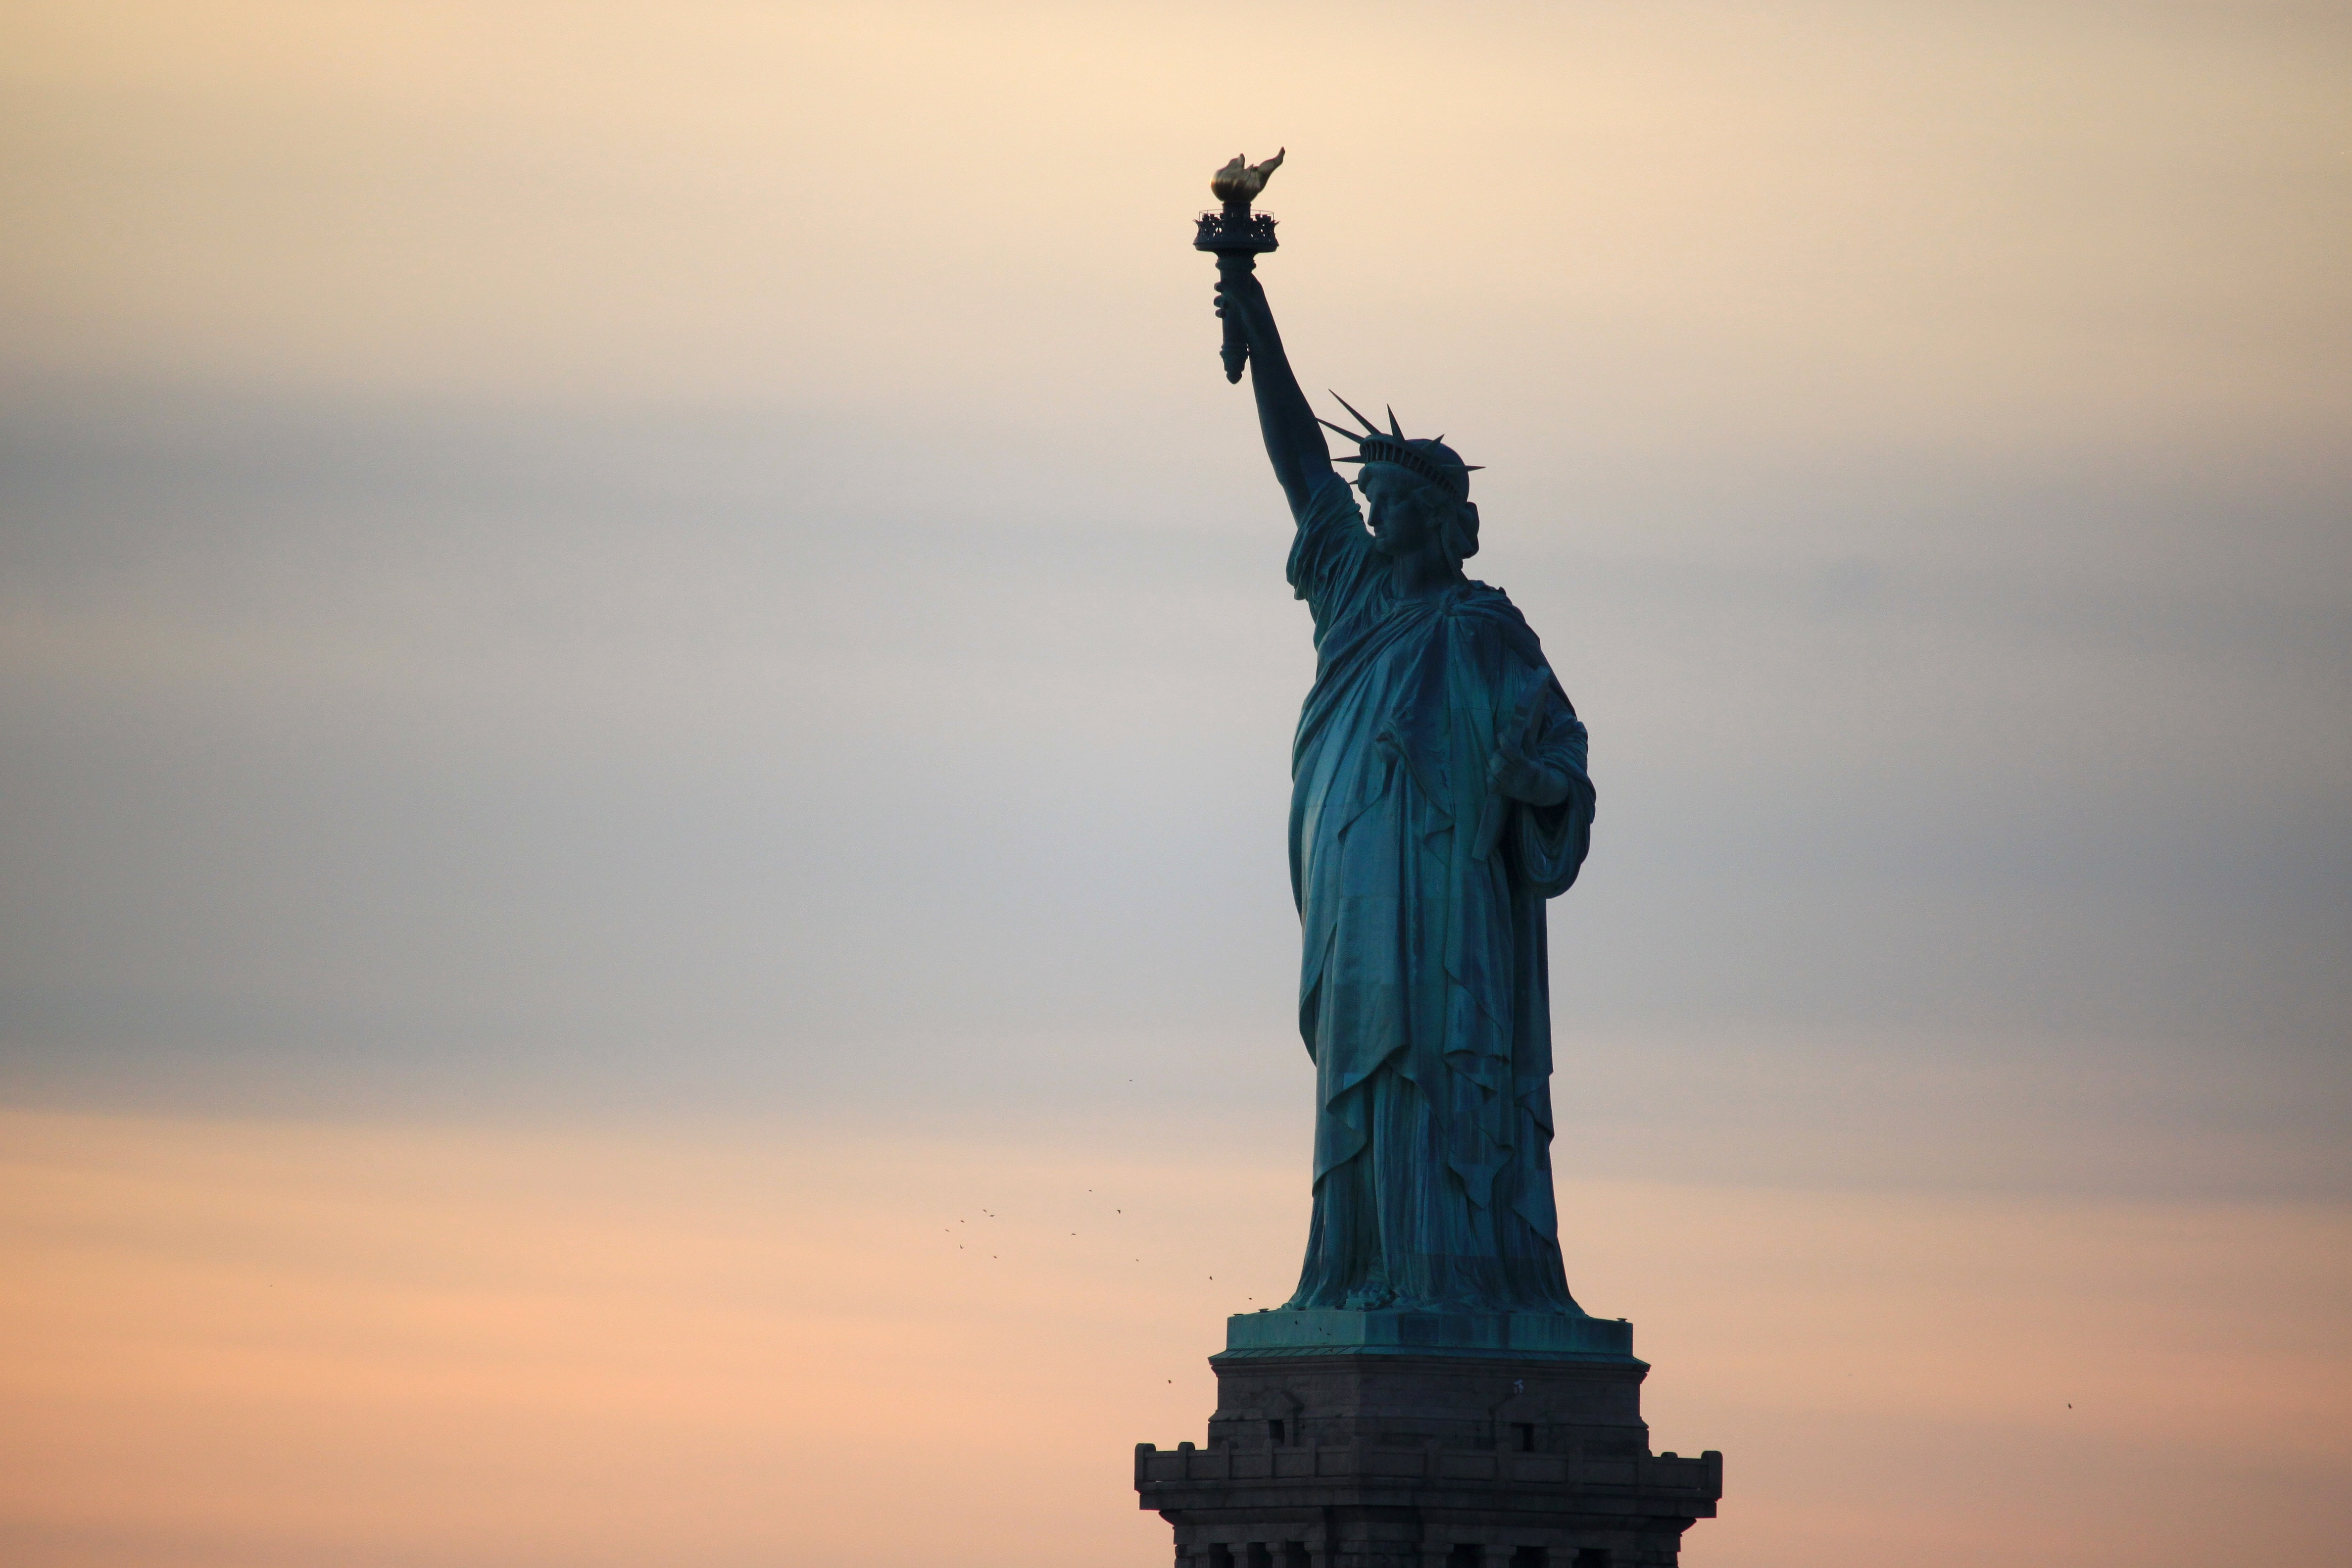
sea, silhouette, sunset, morning, new york, monument, statue, evening, statue of liberty, blue, united states, sculpture, art, temple, backlight, atmosphere of earth